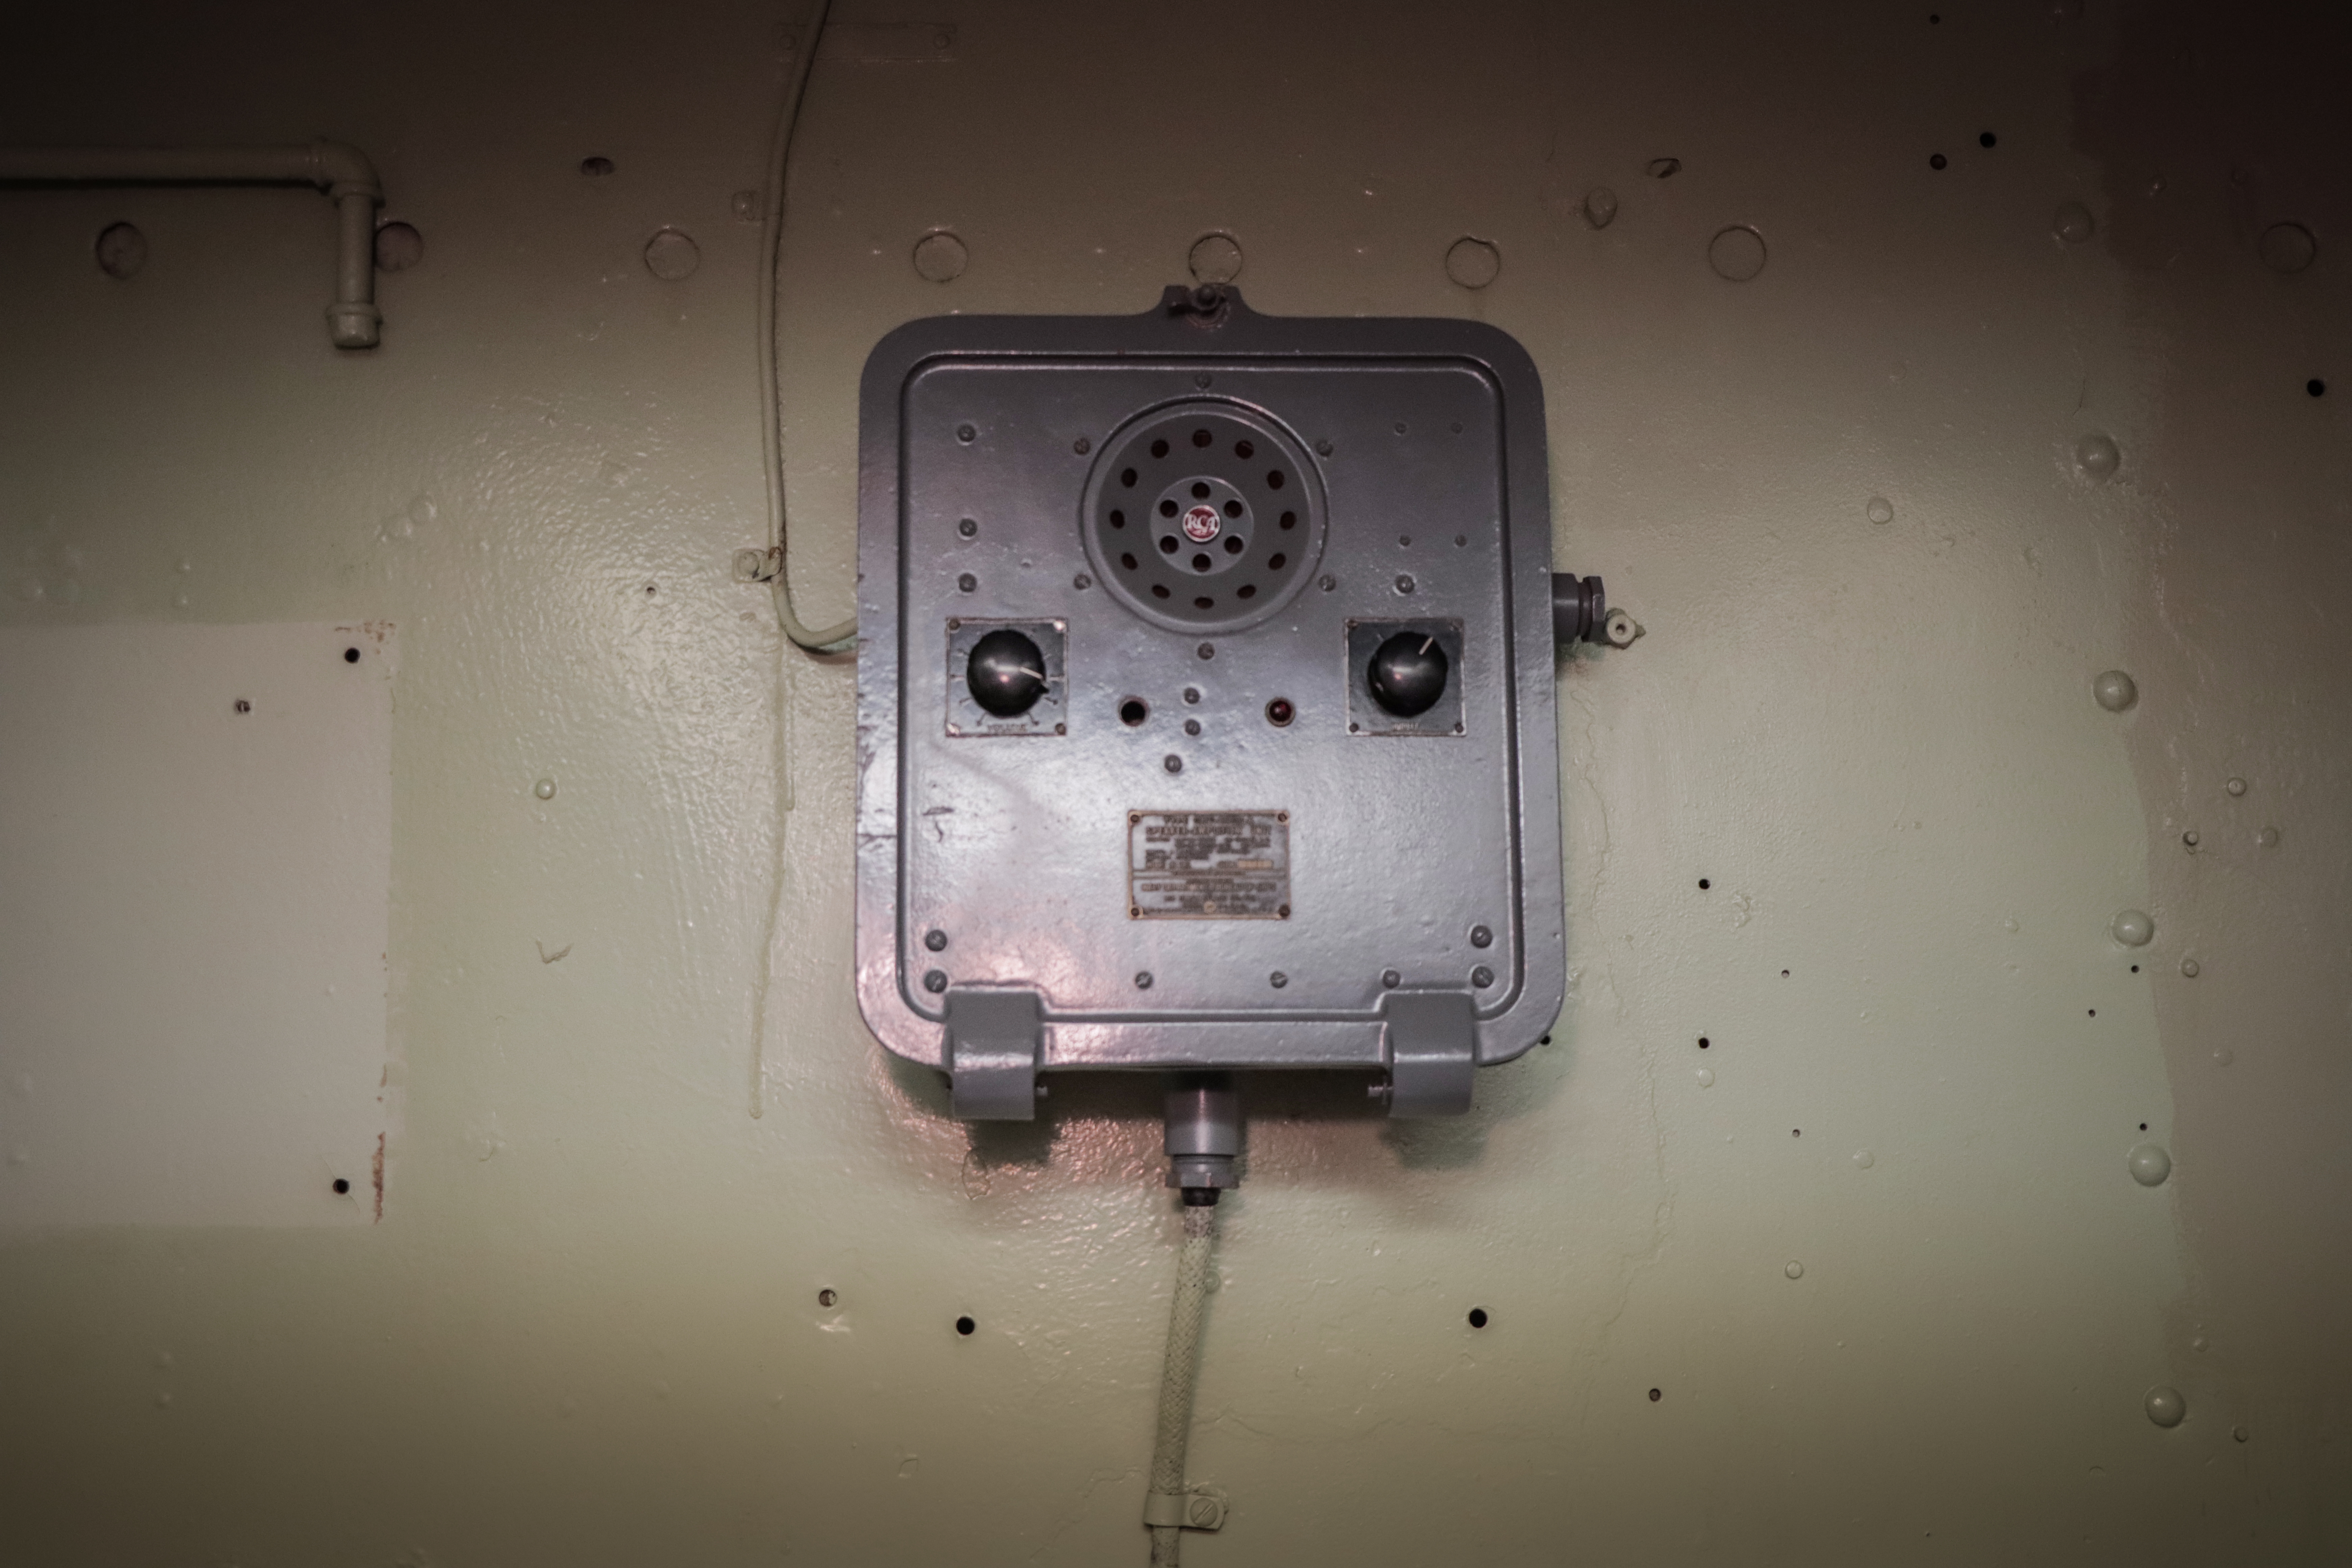
boat, ship, battleship, houston, texas, rope, fixture, grey, electrical supply, gas, electricity, electrical wiring, machine, metal, still life photography, electronic engineering, electronic component, engineering, circle, room, number, electronics accessory, font